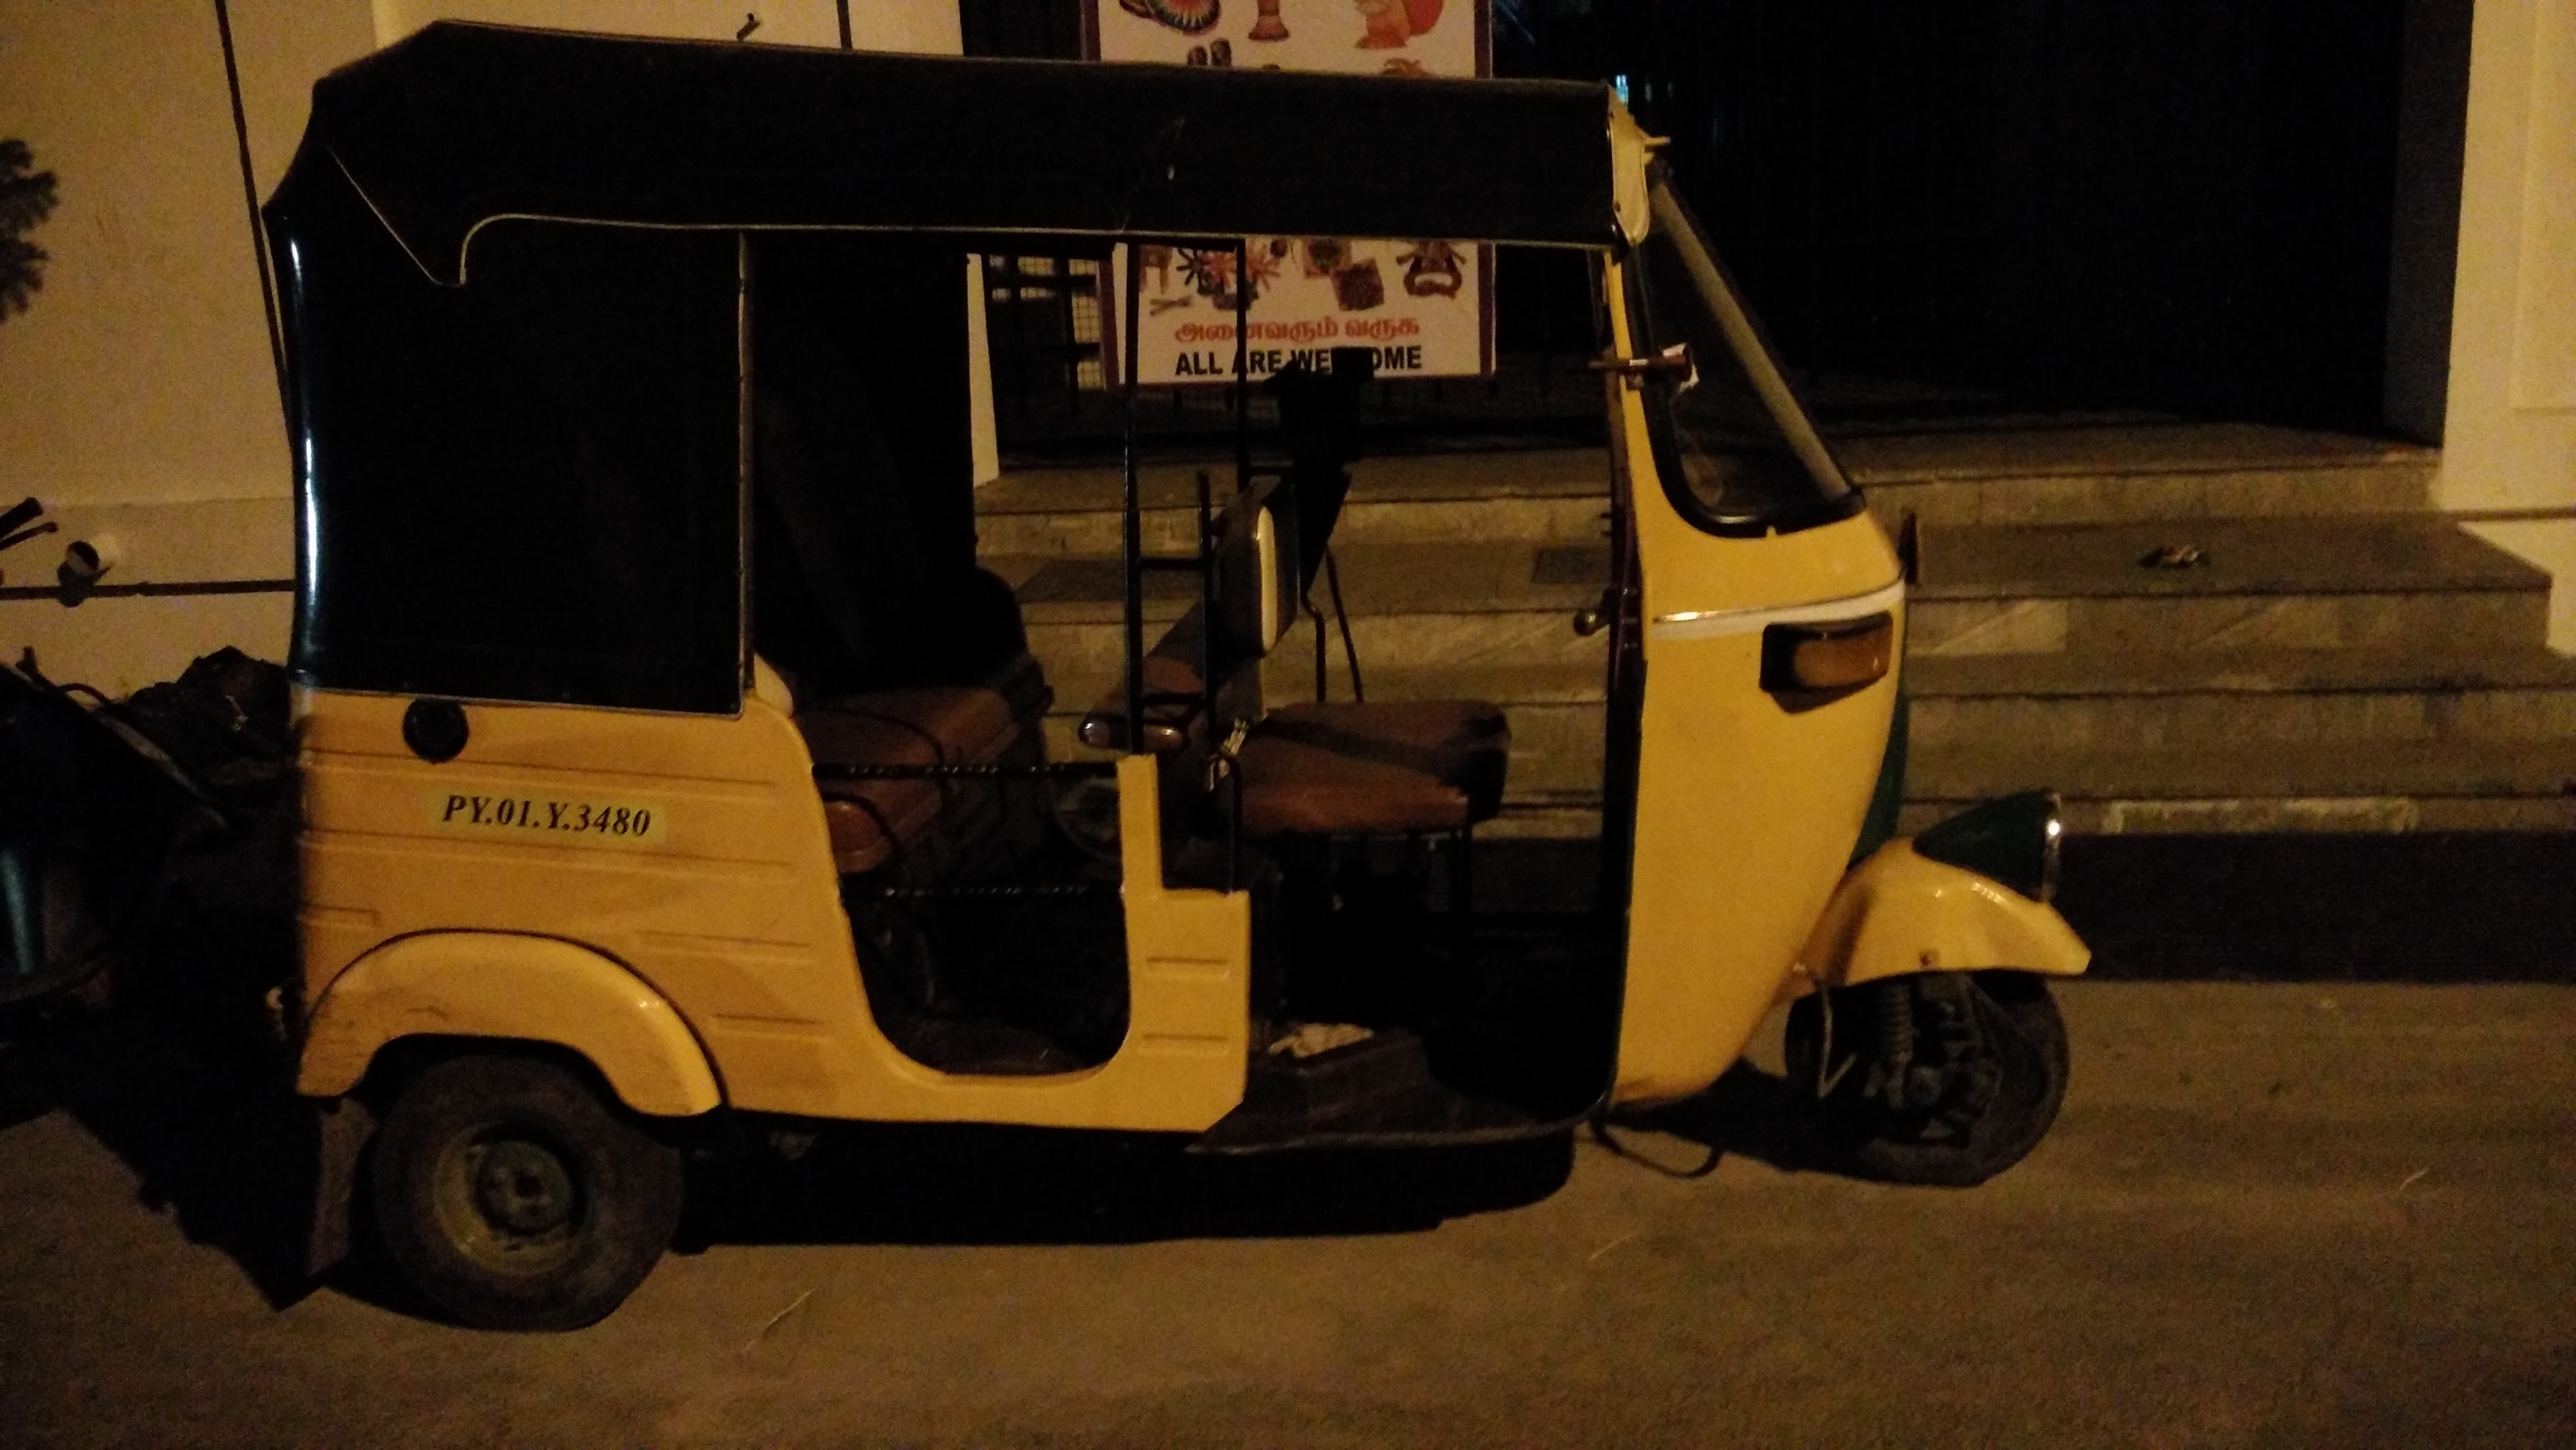
car, vehicle, mode of transport, light commercial vehicle